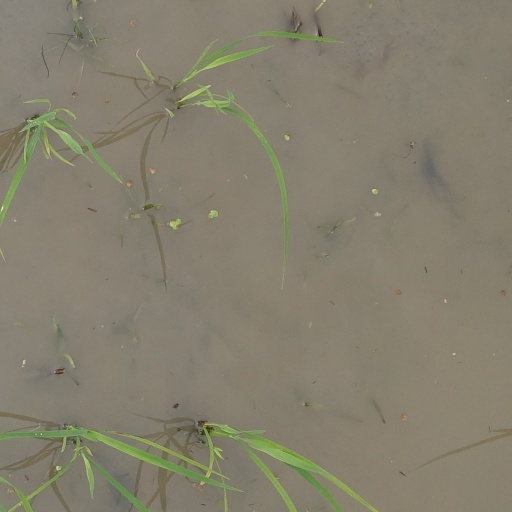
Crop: rice